University of Cambridge

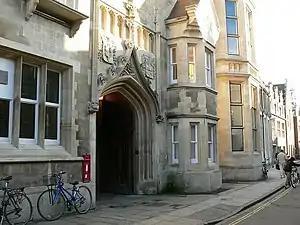
The entrance to the original Cavendish Laboratory on the New Museums Site

For the first several centuries of its existence, as was the case broadly in England and the world, the University of Cambridge was only open to male students. The first colleges established for women were Girton College, founded by Emily Davies in 1869, Newnham College, founded by Anne Clough and Henry Sidgwick in 1872, Hughes Hall, founded in 1885 by Elizabeth Phillips Hughes as the Cambridge Teaching College for Women, Murray Edwards College, founded in 1954 by Rosemary Murray as New Hall, and Lucy Cavendish College, founded in 1965. Prior to ultimately being permitted admission to the university in 1948, female students were granted the right to take University of Cambridge exams beginning in the late 19th century. Women were also allowed to study courses, take examinations, and have prior exam results recorded retroactively, dating back to 1881; for a brief period after the turn of the 20th century, this allowed the steamboat ladies to receive "ad eundem" degrees from the University of Dublin. In 1998, a special graduation ceremony was held in which the women who attended Cambridge before admission was allowed in 1948 were finally conferred their degrees.